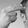
ASL letter: H